Sinhagad Express

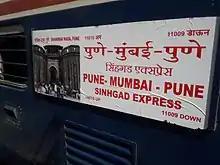

The Sinhagad Express is an Intercity Express train which plies daily between the cities of Pune and Mumbai in India. It is operated by the Indian Railways and comes under the Central Railway zone.